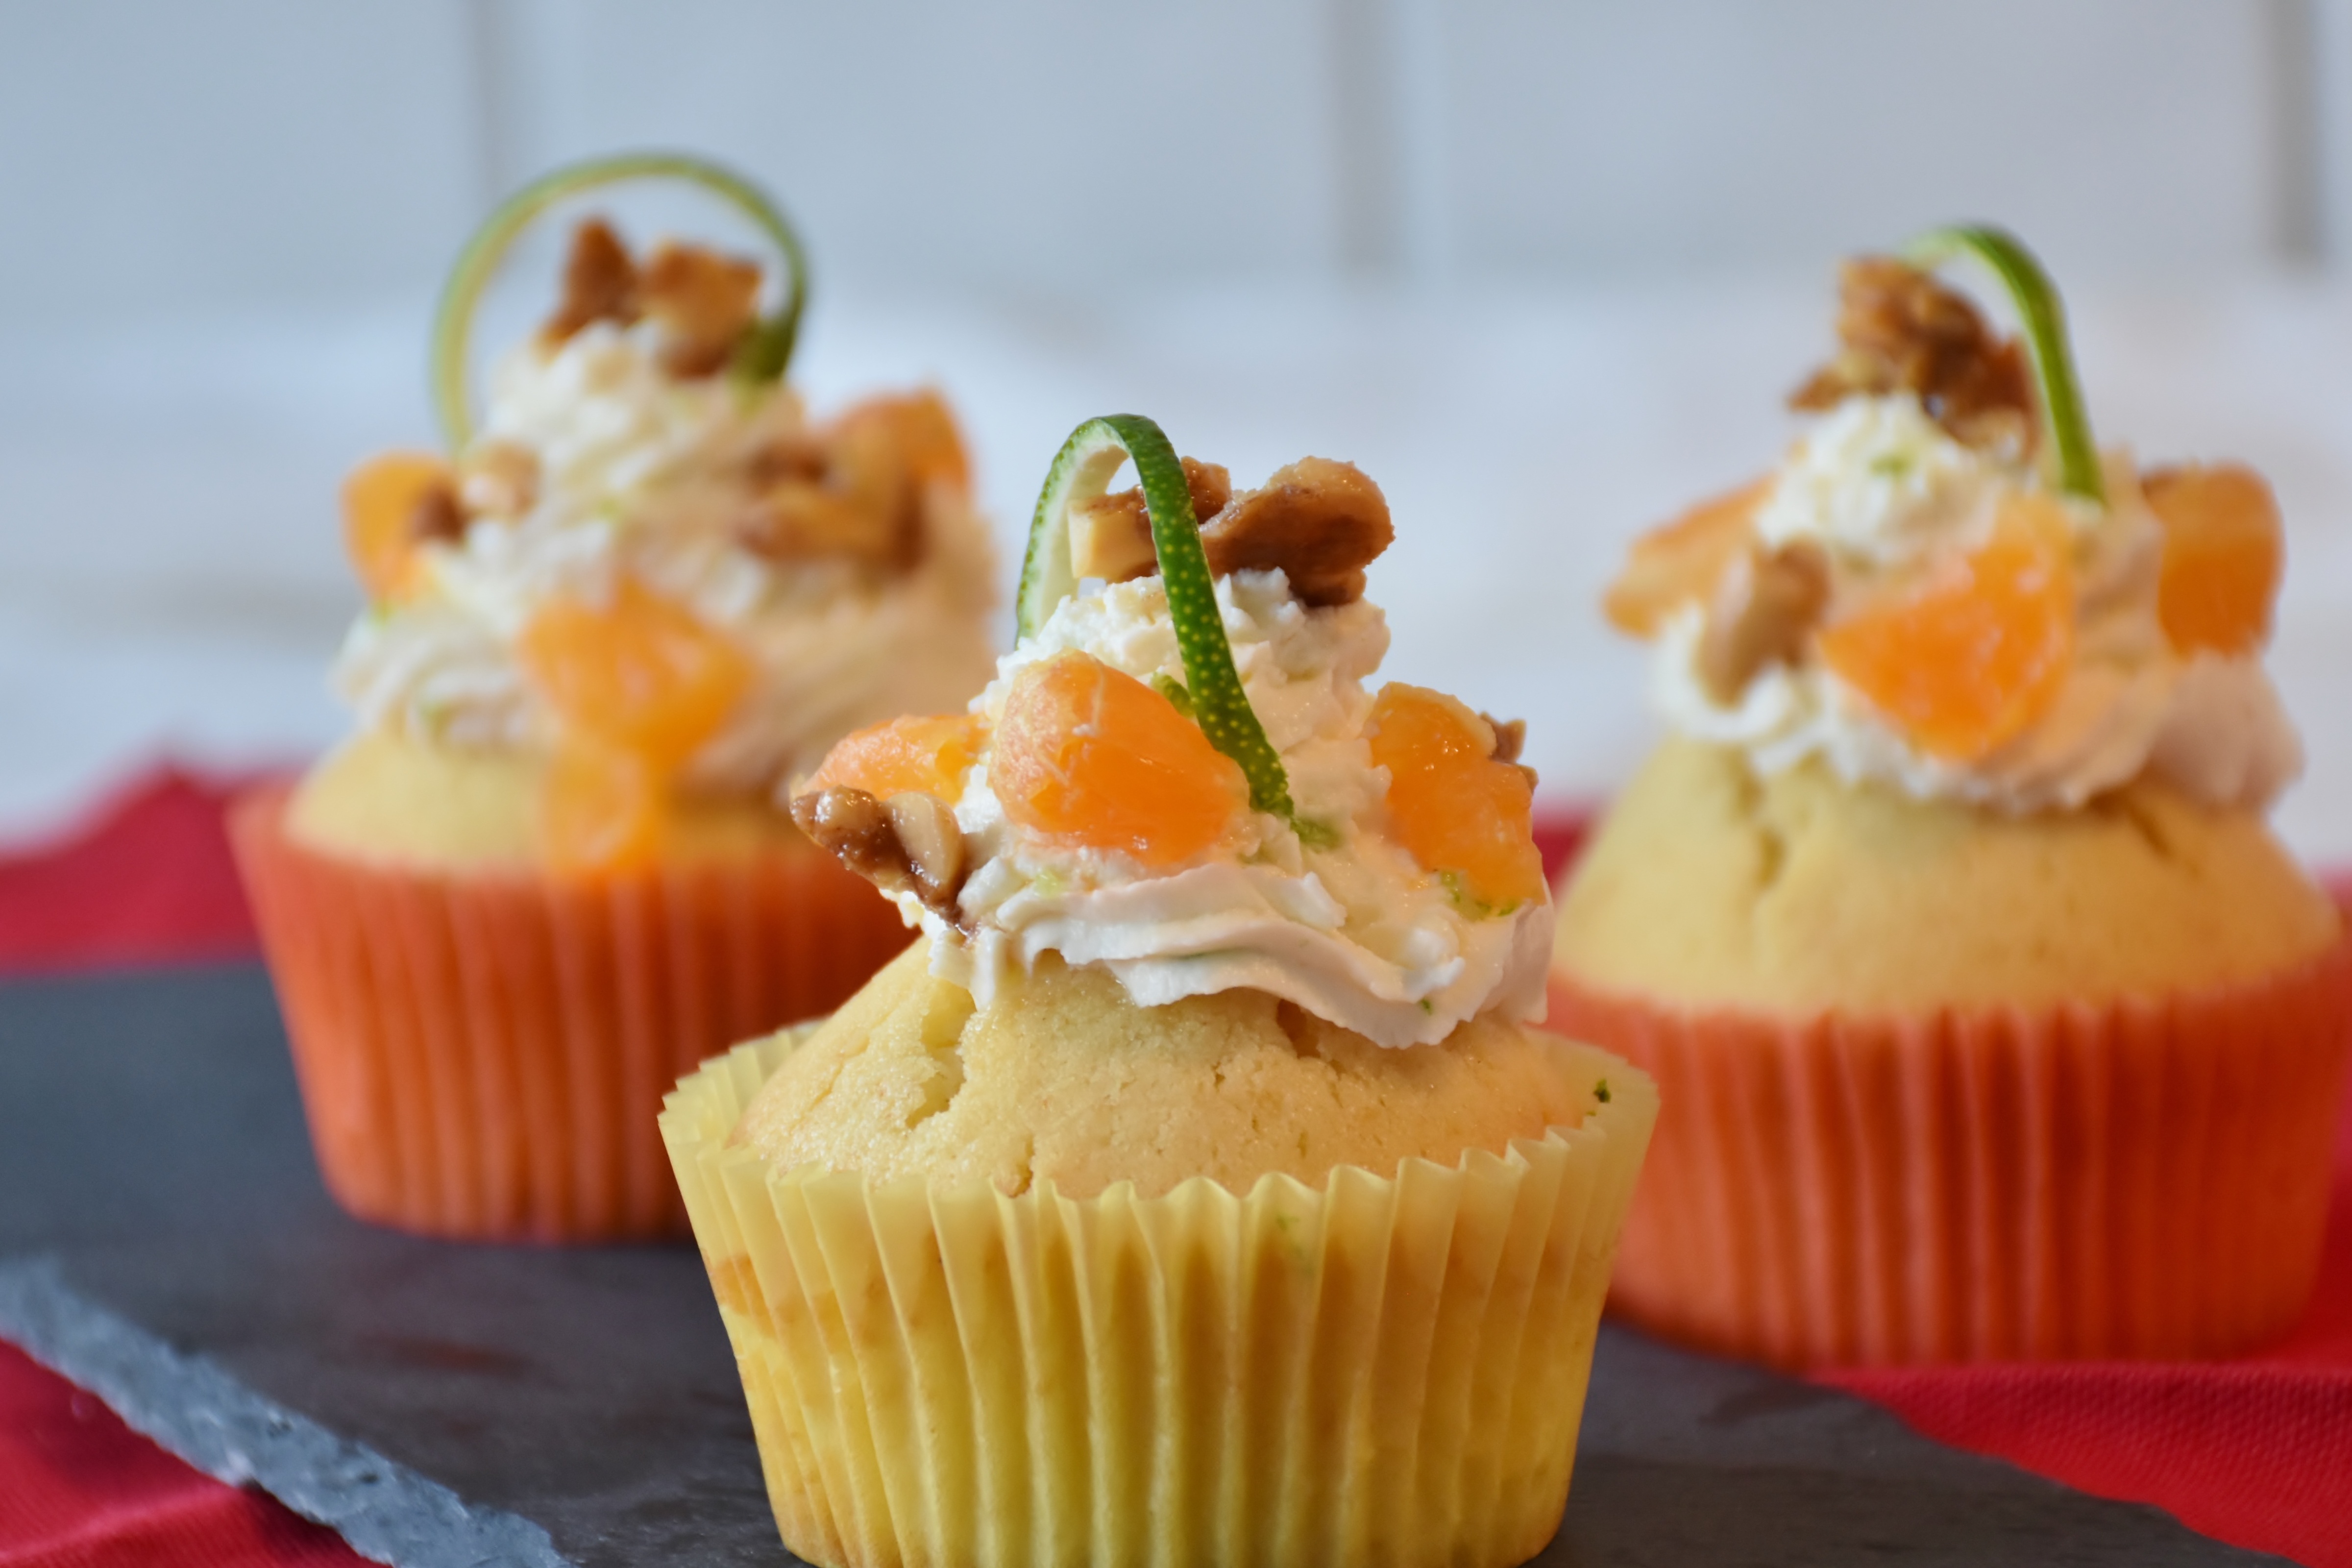
fruit, sweet, dish, food, produce, cupcake, dessert, eat, cream, delicious, cake, egg, butter, muffin, calories, sweet dish, bake, pastries, sugar, icing, candy, tart, flour, form, flavor, coffee party, flowering plant, buttercream, confiserie, cake decorations, land plant